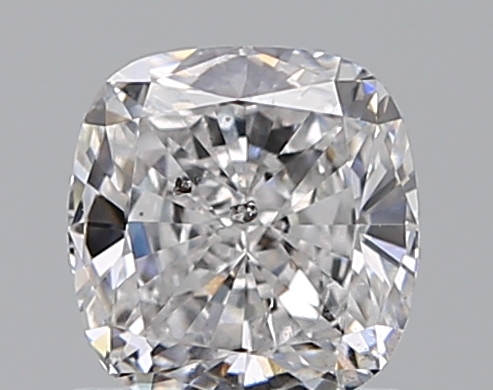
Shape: cushion
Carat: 1.01
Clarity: SI2
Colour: D
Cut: EX
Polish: EX
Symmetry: VG
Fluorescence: F
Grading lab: GIA
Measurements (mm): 5.9 x 5.72 x 3.54